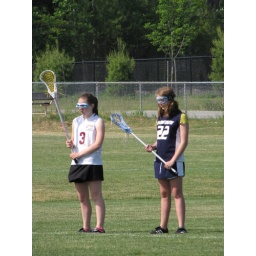
Their Watching the ball move down field so that they canbe in position when it comes back!